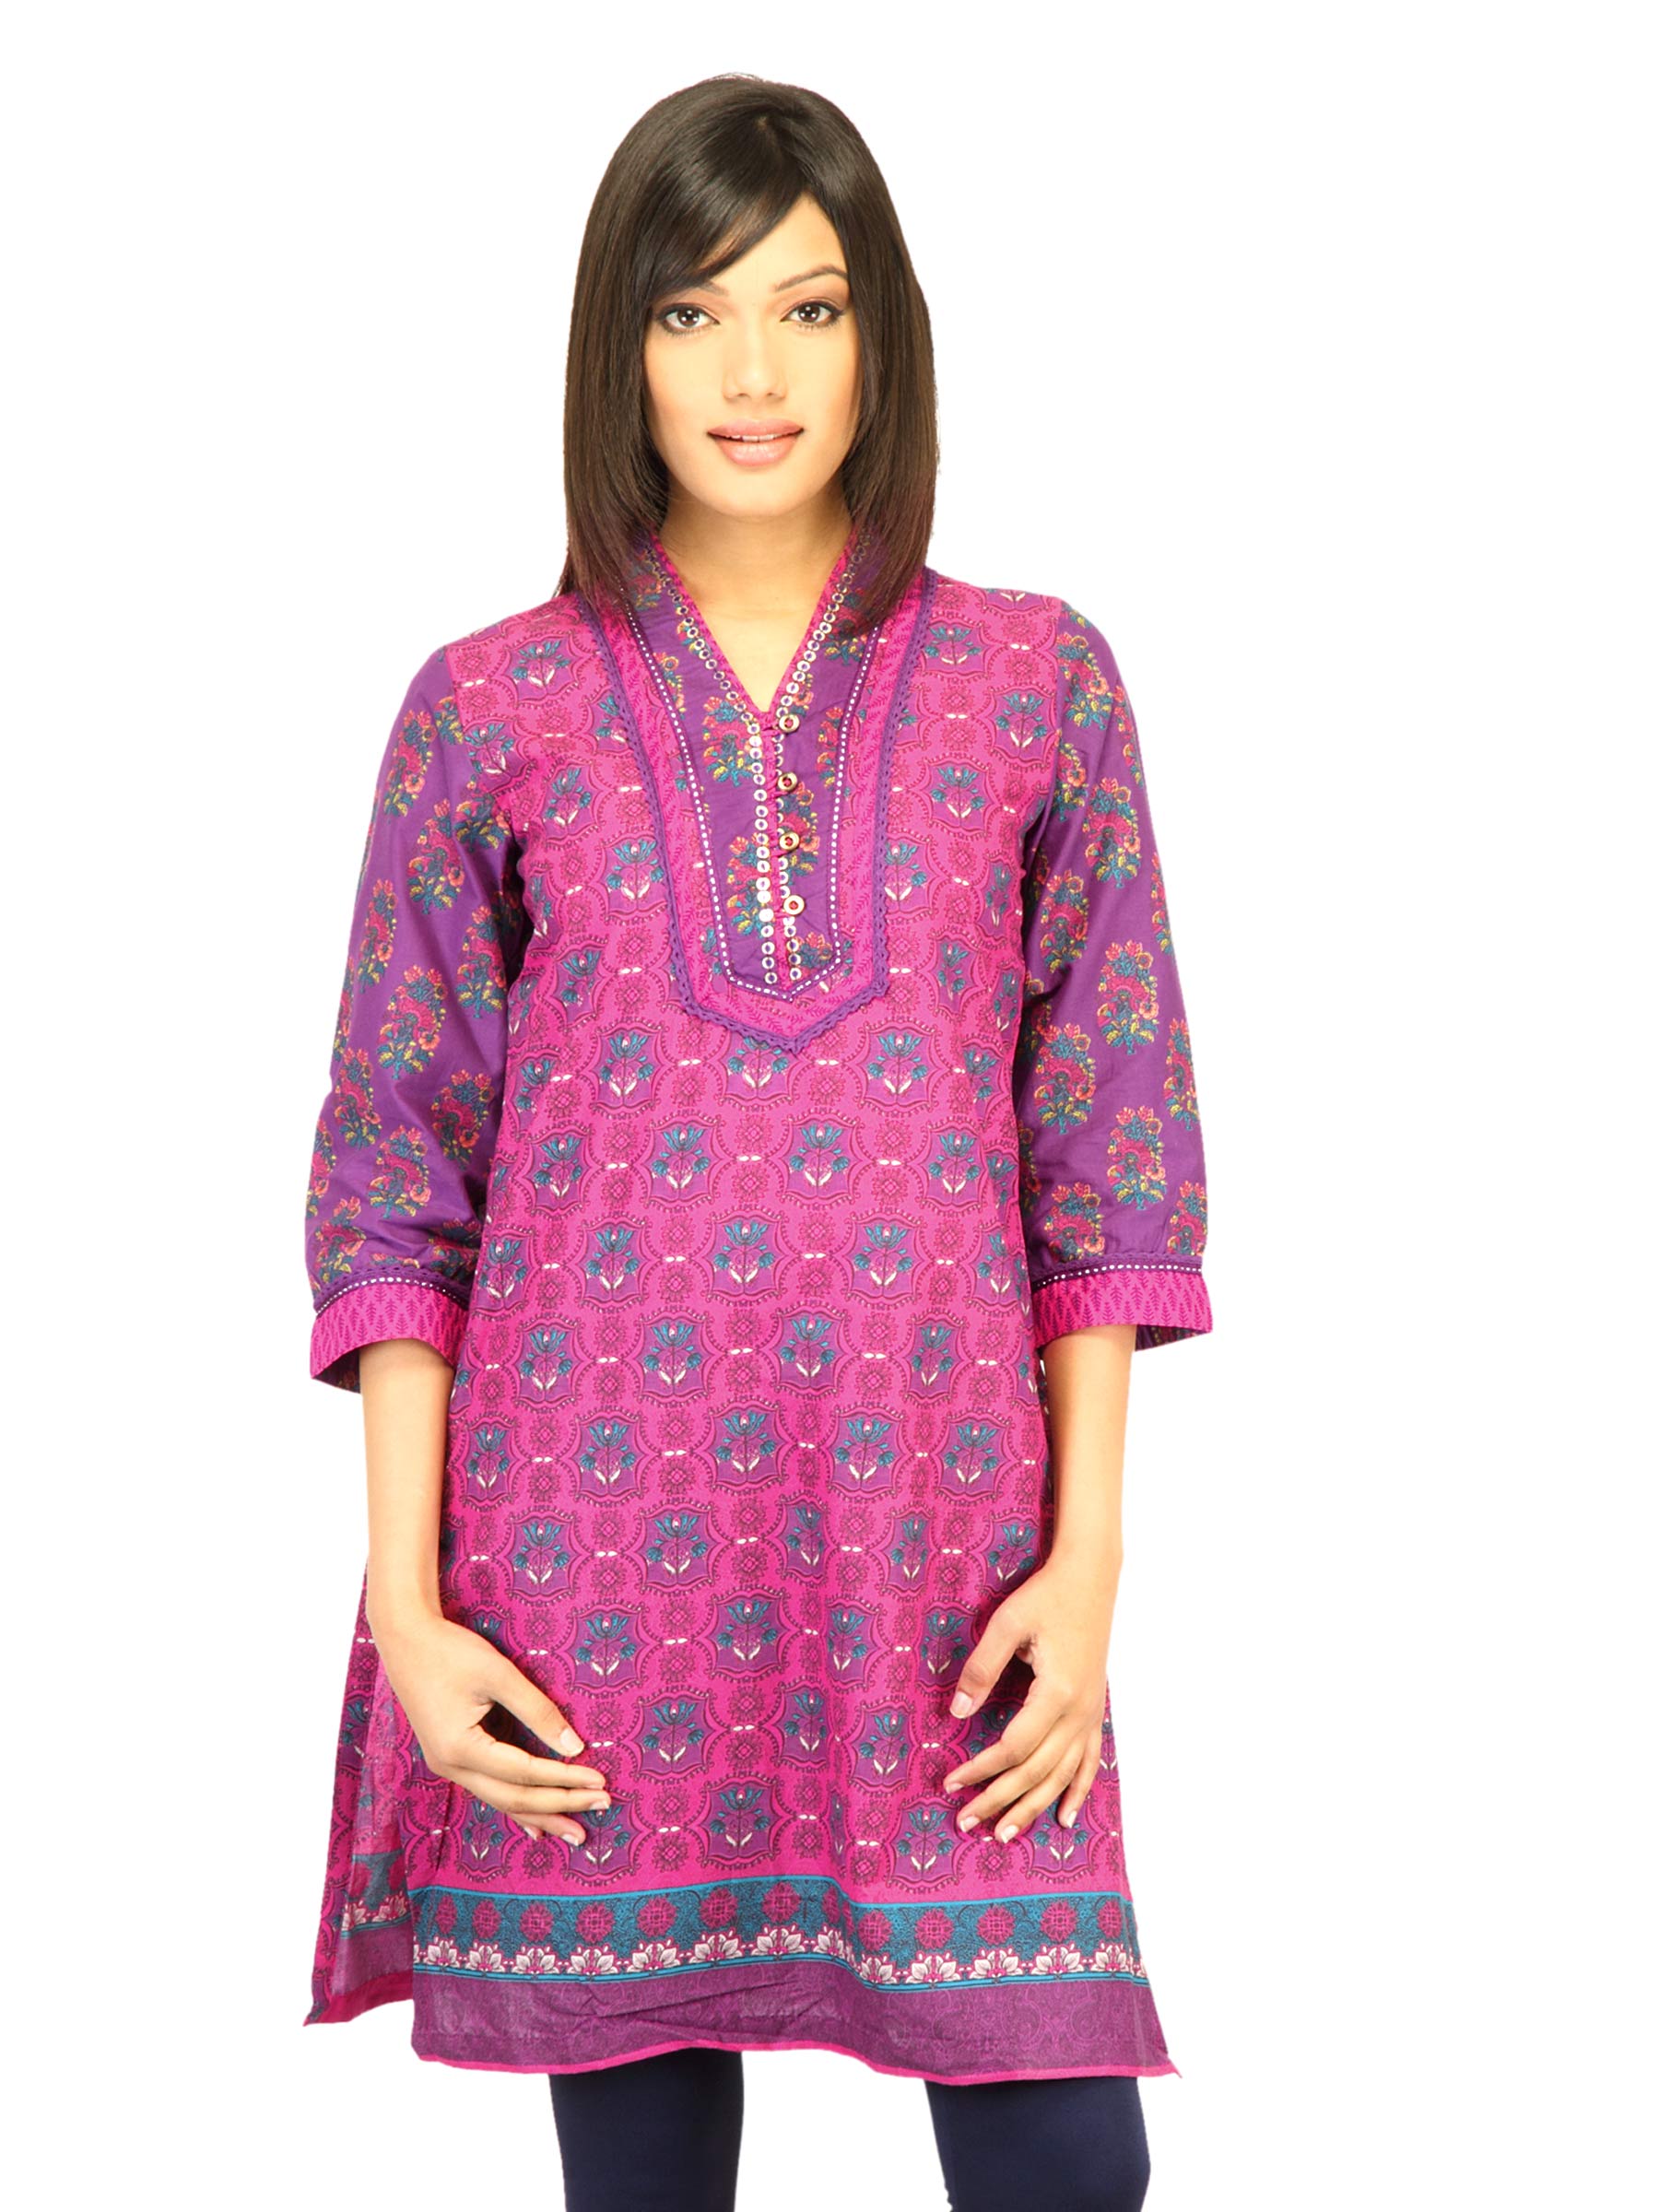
BIBA Women Printed Pink Kurta
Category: Apparel / Topwear / Kurtas
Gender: Women
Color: Pink
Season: Fall 2011
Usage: Ethnic